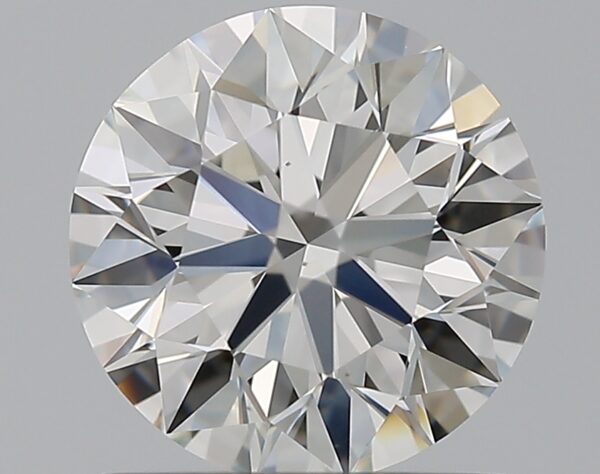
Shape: round
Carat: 1.12
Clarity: VVS2
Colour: G
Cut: EX
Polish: EX
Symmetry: EX
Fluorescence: F
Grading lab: GIA
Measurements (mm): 6.58 x 6.63 x 4.13